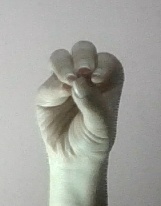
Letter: ha